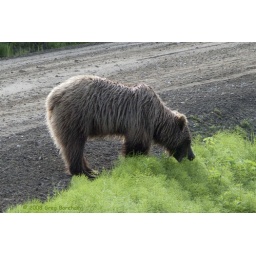
We stopped for this young grizzly bear when he ran in front of our bus on the Denali Hwy.